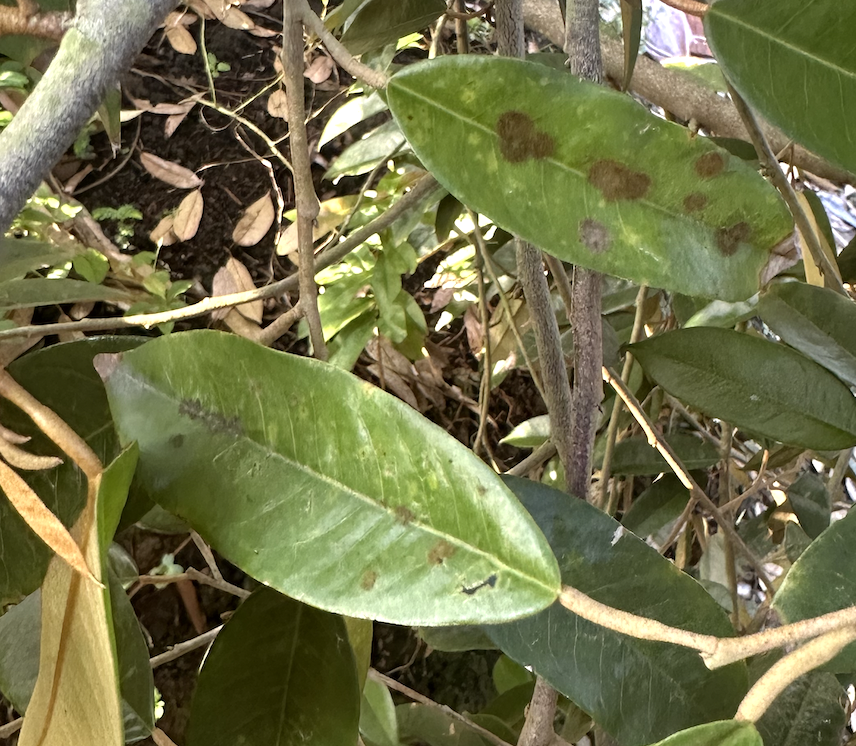
Label: stem_blight